Burn-Up Scramble

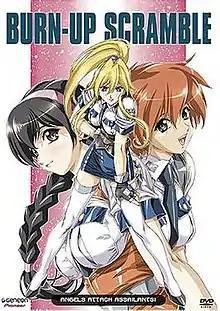
"Burn-Up Scramble" Volume 1 DVD cover

Burn-Up Scramble is a 2004 12-episode anime television series directed by Hiroki Hayashi. Though the basic premise is in keeping with its predecessors "Burn Up!" and "Burn-Up Excess" it is an entirely new series with some new and some old characters, and a very different art style.